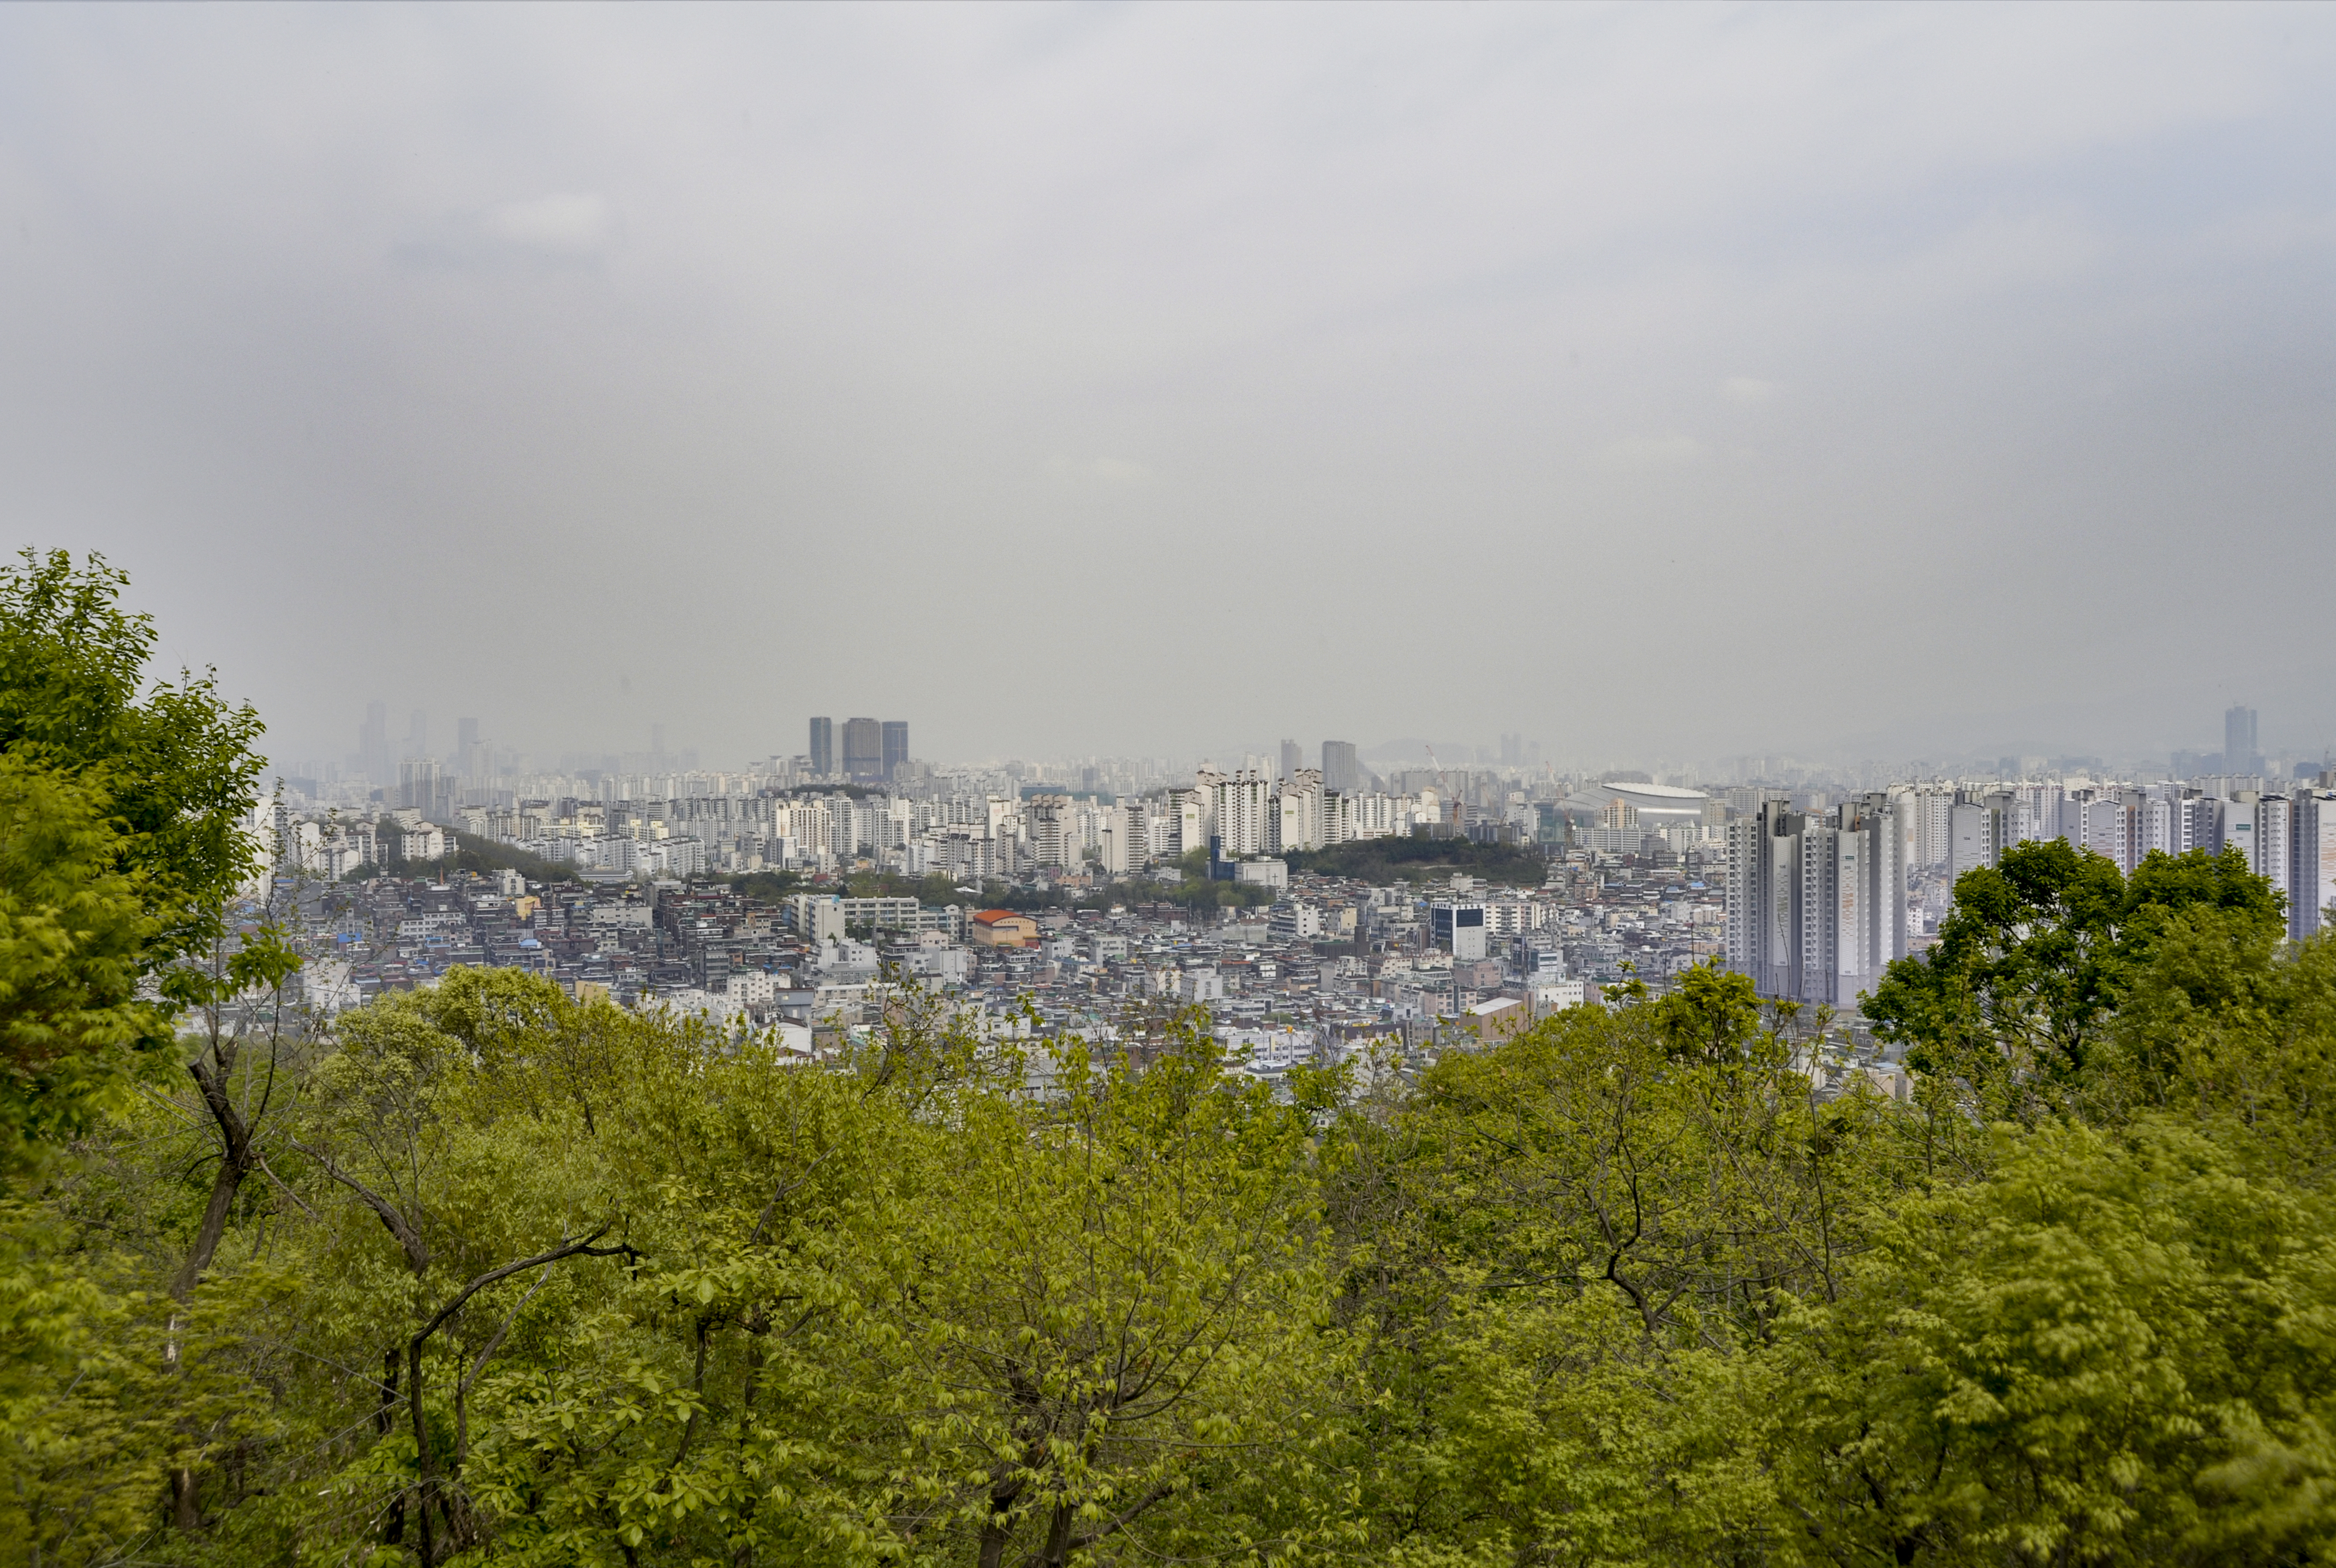
natural, vegetation, sky, urban area, metropolitan area, atmospheric phenomenon, city, daytime, tree, town, human settlement, cloud, spring, metropolis, hill station, skyline, hill, cityscape, photography, architecture, landscape, plant, horizon, tourism, building, vacation, residential area, panorama